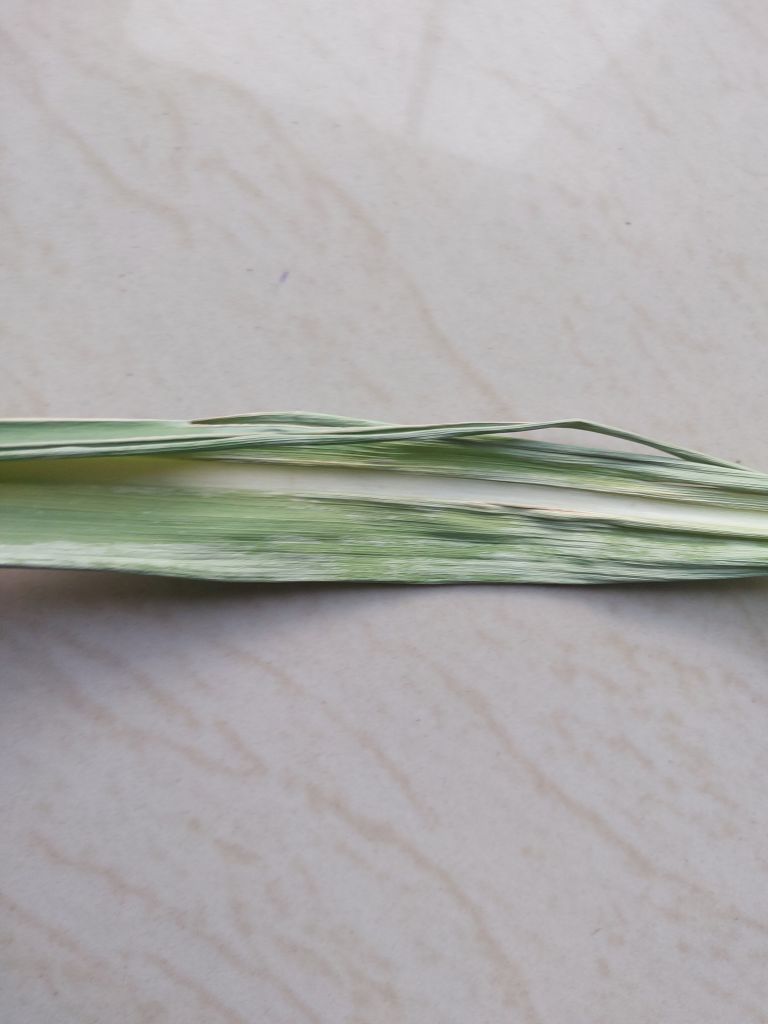
Label: Viral Disease